12 Camelopardalis

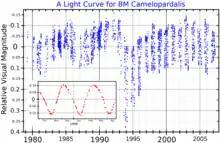
A visual band light curve for BM Camelopardalis, adapted from Zboril and Messina (2009). The main plot shows the long-term variability, and the inset plot shows the variability due to the star's rotation.

Abt et al. (1969) determined this to be a single-lined spectroscopic binary system and computed an orbital solution with a period of 80.17 days and an eccentricity of 0.35. However, what appeared to be an ellipticity effect with a period of was found, which was inconsistent with the computed orbit, and the lack of modulation of the amplitude did not fit with the large orbital eccentricity. Hall et al. (1995) made additional measurements, finding an orbital period of 80.9 days and an eccentricity that is statistically indistinguishable from zero.